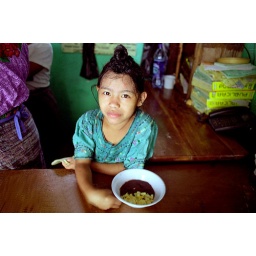
18.flores girl in blue dress 1 copy